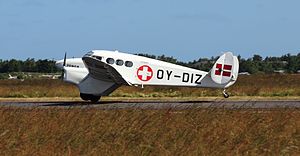
SAI KZ IV
SAI KZ IV er et let to-motorers ambulancefly, der blev bygget af Skandinavisk Aero Industri. Første eksemplar af flyet blev bygget i 1944.